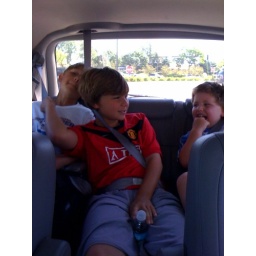
6 Almaer boys sitting in a car...